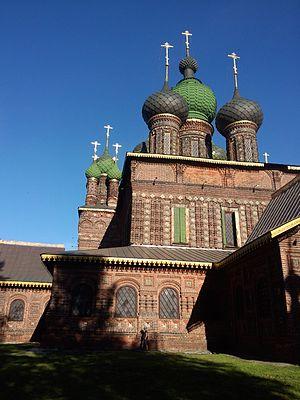
Andreï Mikhaïlovitch Dostoïevski, né le 15 mars 1825 et mort à Saint-Pétersbourg le 7 mars 1897, est un architecte russe, auteur de mémoires, frère cadet de l'écrivain Fiodor Dostoïevski. Il est le fils de Mikhaïl Andreïevitch Dostoïevski et de Maria Dostoïevskaïa. Il est le père de l'histologiste Alexandre Dostoïevski et du géographe Andreï Andreievitch Dostoïevski.